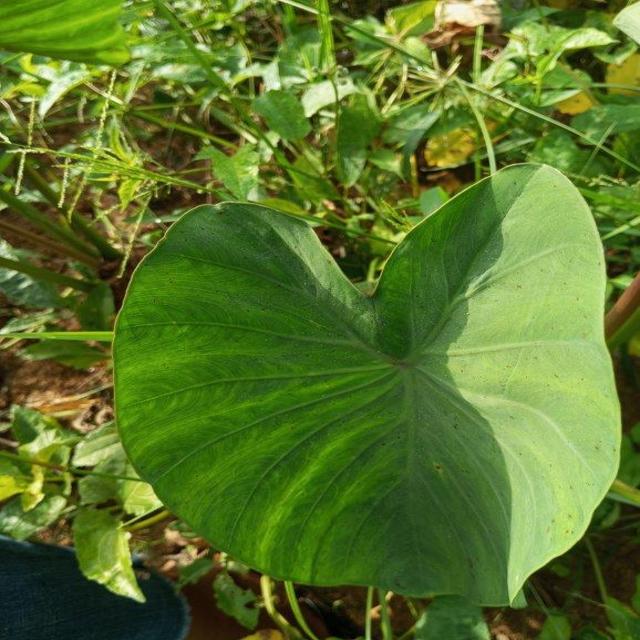
Label: Healthy